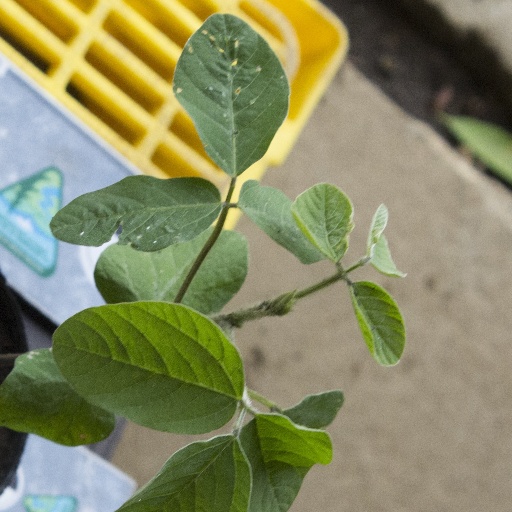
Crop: soybean